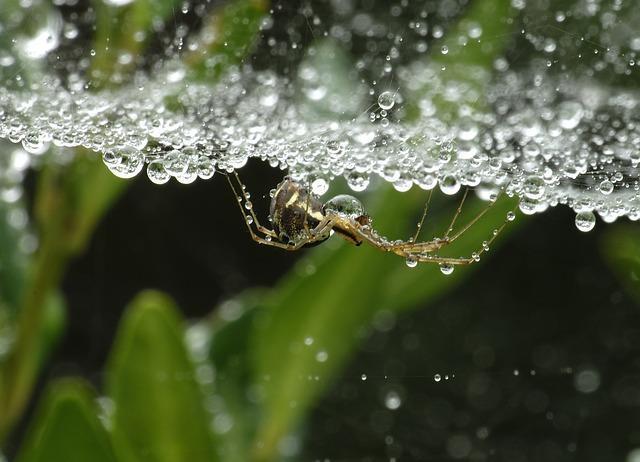
spider